Ivy Substation

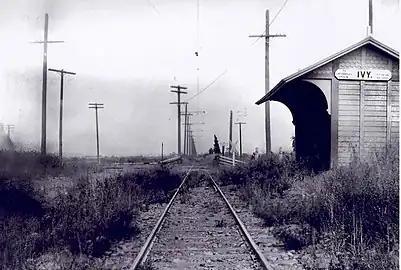
Power from the substation served Ivy station (now Culver City station) and surrounding tracks until 1953.

It remained in service until 1953. The old equipment was removed and the building was purchased by the City of Los Angeles, but sat vacant for many years.